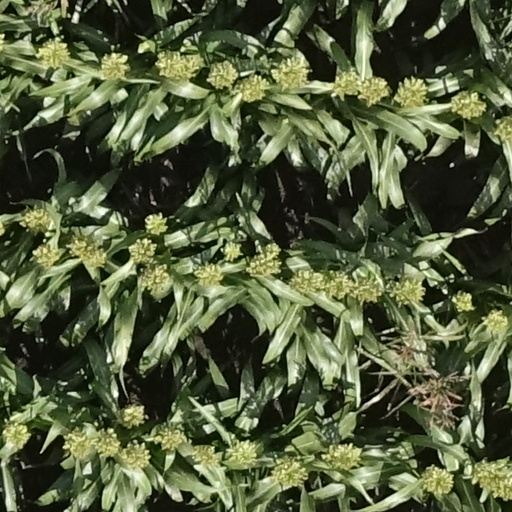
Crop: sorghum